Miniature park

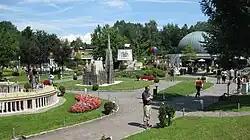
Minimundus

There is evidence to suggest the existence of private model villages and miniature parks since the 19th century, but it was only in the 1930s to 1950s that the genre became tourist attractions. Early examples include Bekonscot and Bourton-on-the-Water in the UK and Madurodam in The Hague.